Manu Bennett

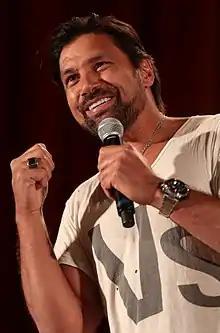
Bennett at Phoenix Comic Fest 2018

Jonathan Manu Bennett (born 10 October 1969) is an Australian-New Zealand actor. He is primarily known for portraying characters in epic fantasy works, such as Crixus in the TV series "Spartacus", Allanon in "The Shannara Chronicles", Slade Wilson / Deathstroke in "Arrow", and Azog the Defiler in "The Hobbit trilogy".